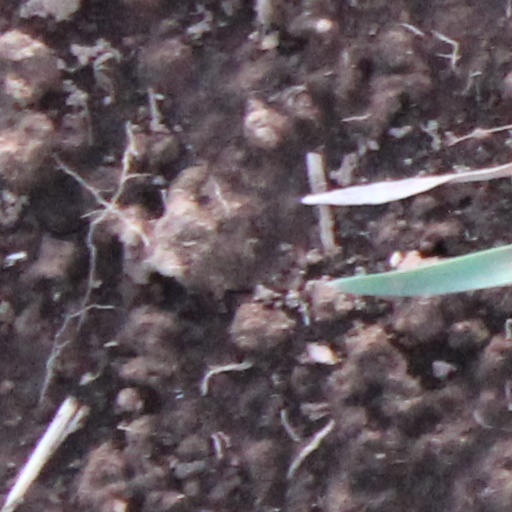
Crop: wheat